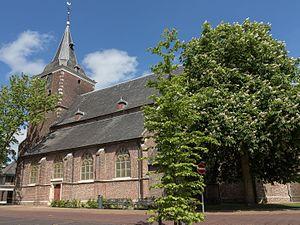
Varsseveld est un village situé dans la commune néerlandaise d'Oude IJsselstreek, dans la province de Gueldre. En 2009, le village comptait environ 6 000 habitants.